Anne of Bohemia

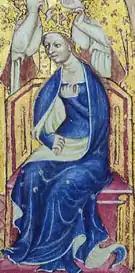
14th-century depiction of Anne's coronation in the "Liber Regalis"

Anne of Bohemia (11 May 1366 – 7 June 1394), also known as Anne of Luxembourg, was Queen of England as the first wife of King Richard II. A member of the House of Luxembourg, she was the daughter of Charles IV, Holy Roman Emperor and King of Bohemia, and Elizabeth of Pomerania. Her death at the age of 28 was believed to have been caused by plague.